Setose Station

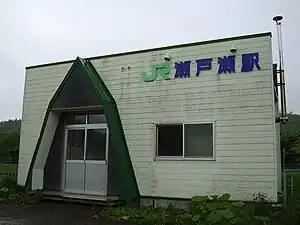

is a railway station in Engaru, Monbetsu, Hokkaidō Prefecture, Japan. Its station number is A49.